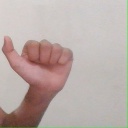
अक्षर: त